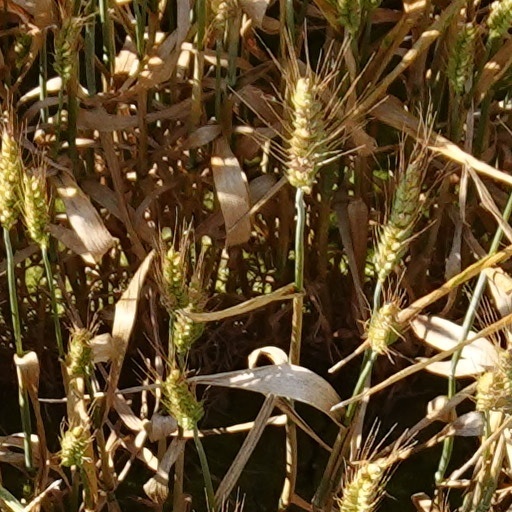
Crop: wheat